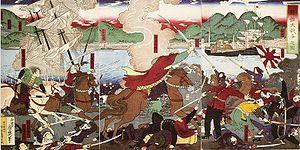
La bataille de la baie de Hakodate s'est déroulée du 4 au 10 mai 1869, entre les restes de la marine du shogunat Tokugawa, consolidés par les forces de la république d'Ezo, et la toute récente Marine impériale japonaise. Elle fait partie de la grande bataille de Hakodate de la guerre de Boshin au Japon, et a eu lieu près de Hakodate sur l'île de Hokkaidō.
La bataille de Hakodate est l'affrontement final de la guerre de Boshin au Japon. Elle s'est déroulée du 20 octobre 1868 au 17 mai 1869 et a vu s'opposer les restes de l'armée du shogunat Tokugawa, consolidés par les troupes de la république d'Ezo, aux armées du récent gouvernement impérial. Elle a eu lieu près de la ville de Hakodate sur l'île de Hokkaidō. En japonais, elle est également nommée « bataille du Goryokaku ».